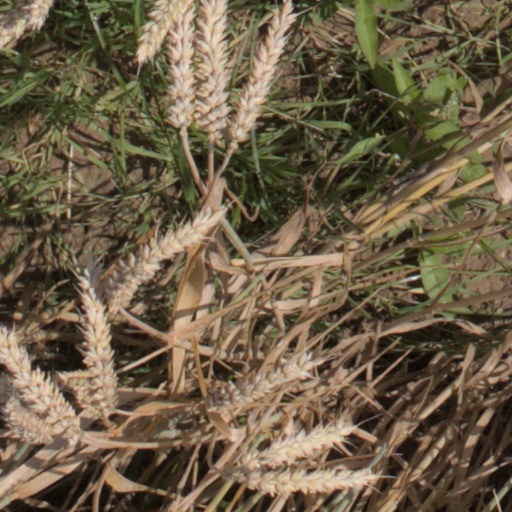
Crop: wheat